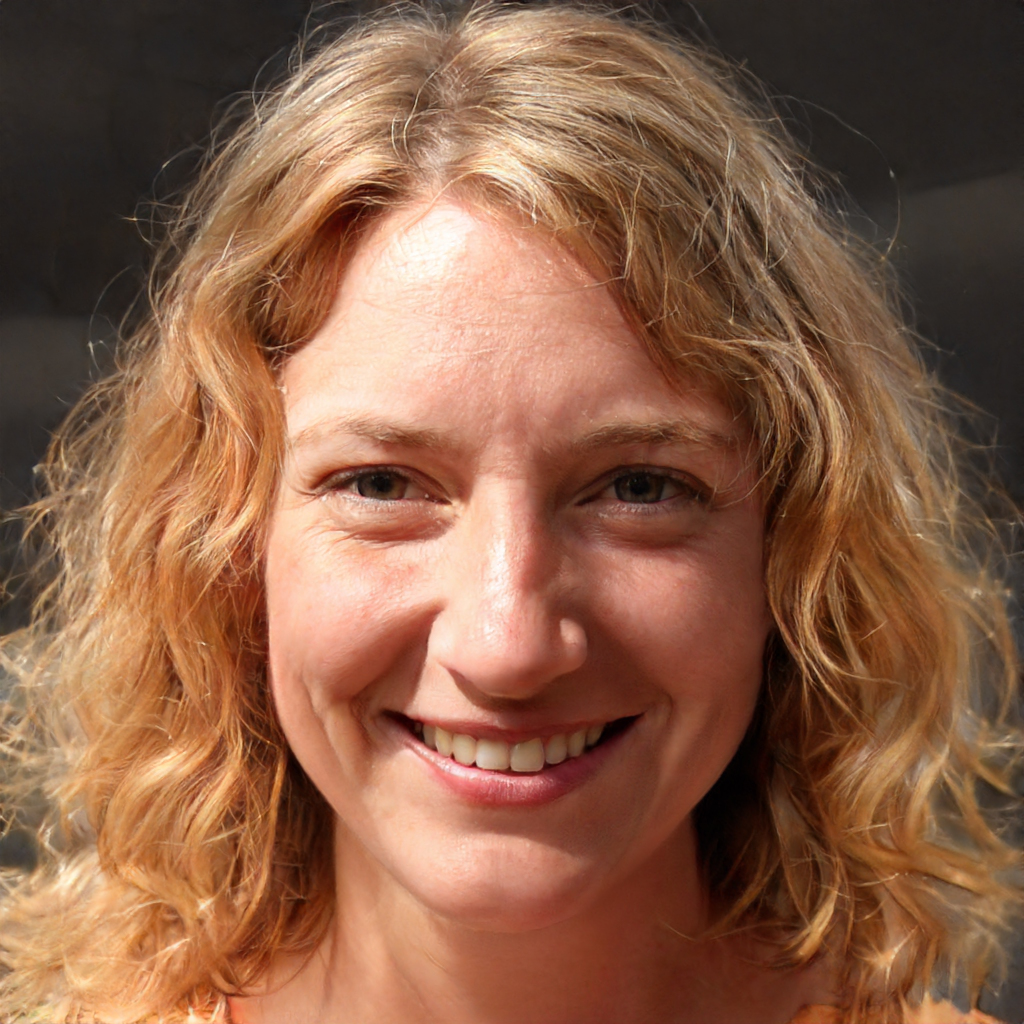
Portrait style: Real Portrait